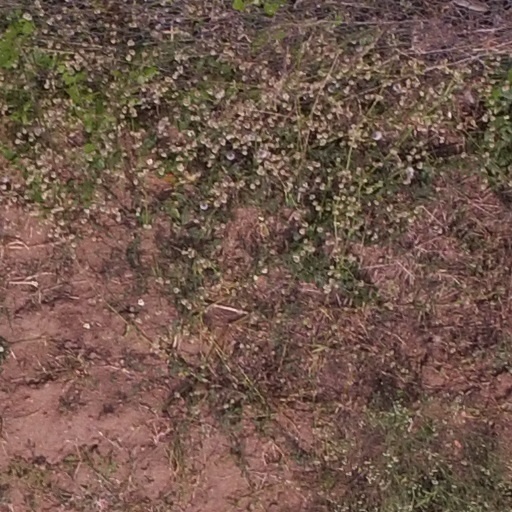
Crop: maize; corn